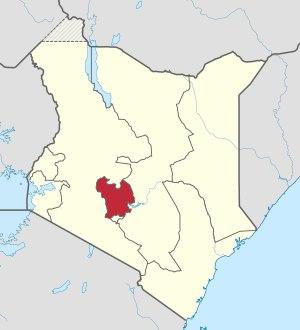
La Province centrale du Kenya entoure le Mont Kenya. Sa capitale est Nyeri.